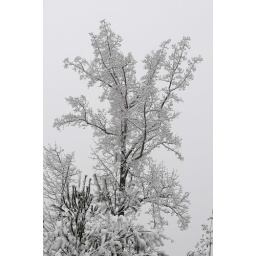
one of the trees beside our house